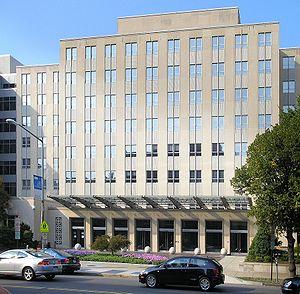
La Brookings Institution est un think tank américain ayant son siège à Washington ; c'est l'un des plus anciens think tanks, spécialisé dans la recherche et la formation dans les domaines des sciences sociales, essentiellement en économie, en politiques urbaines, gouvernance, affaires étrangères, économie mondiale et développement.